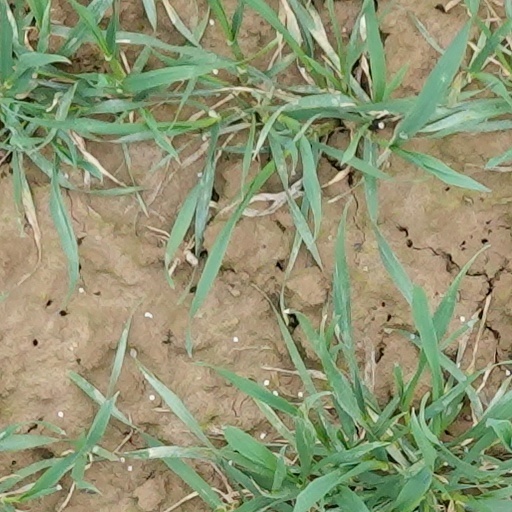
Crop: wheat